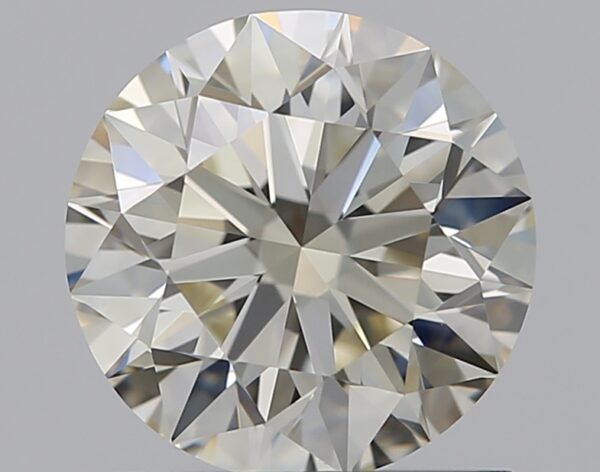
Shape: round
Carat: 1.25
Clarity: VVS1
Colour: M
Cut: EX
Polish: EX
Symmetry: EX
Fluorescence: F
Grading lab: GIA
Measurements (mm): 6.85 x 6.87 x 4.3